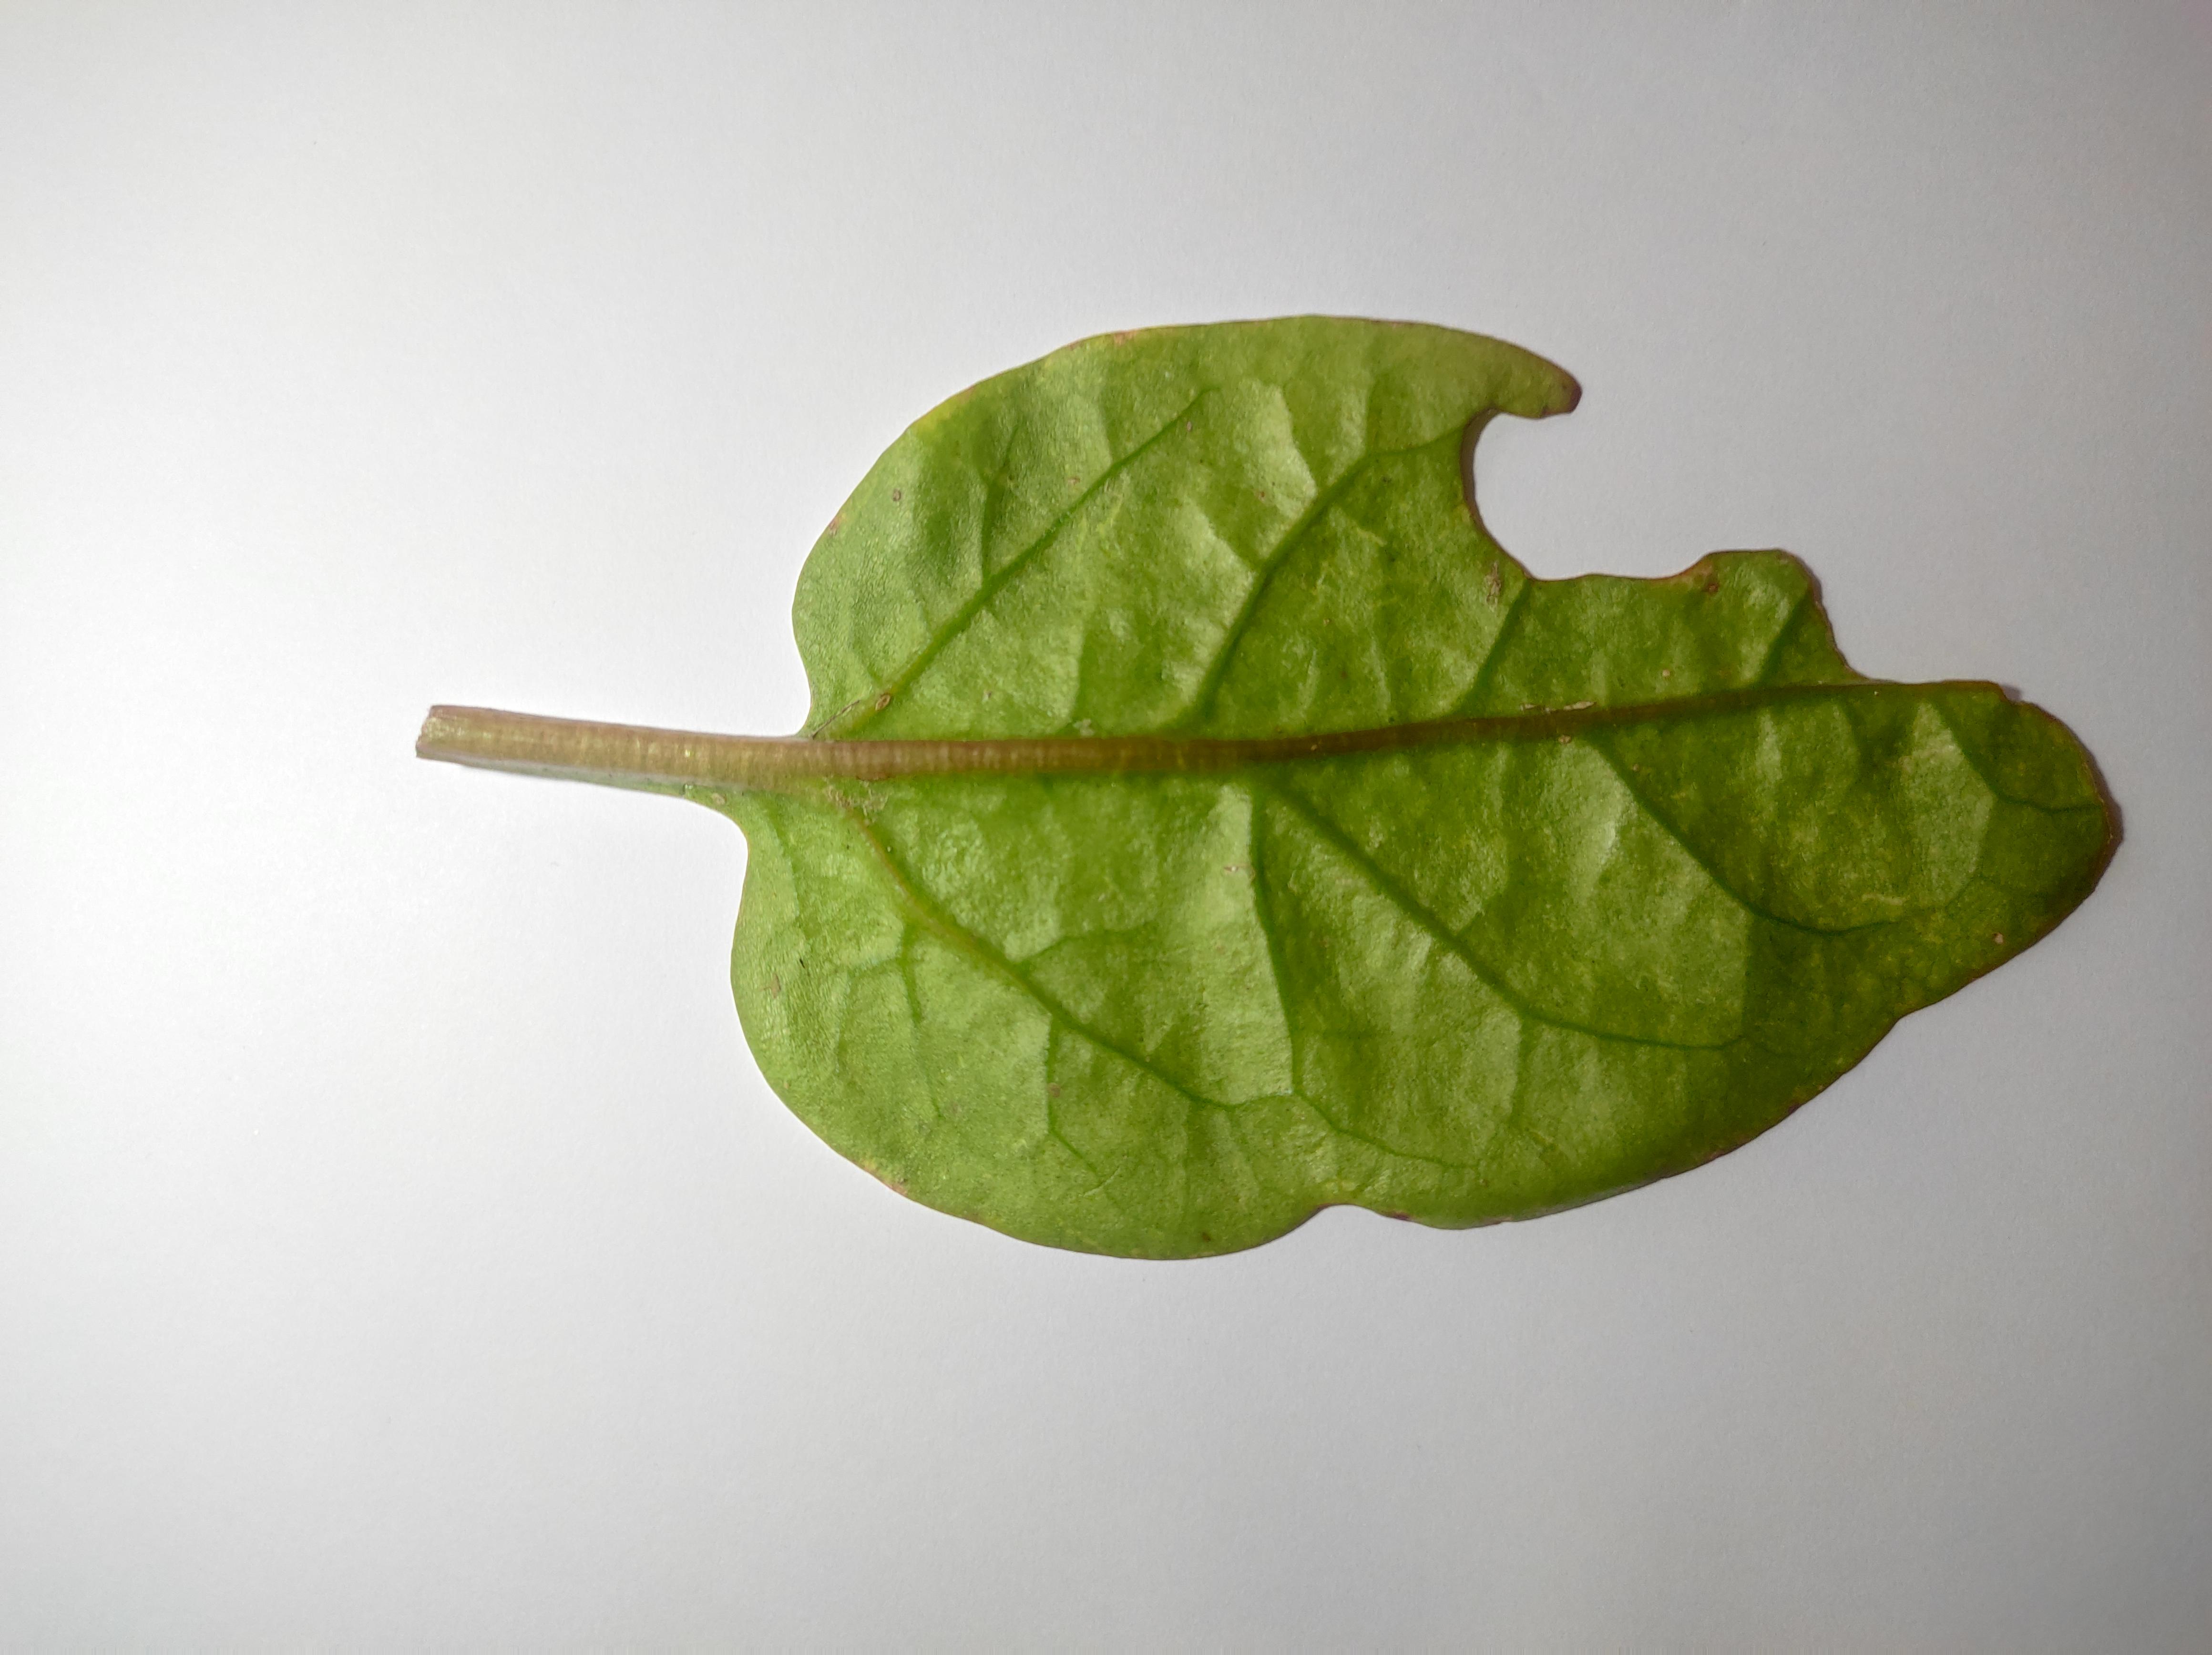
Label: straw_mite